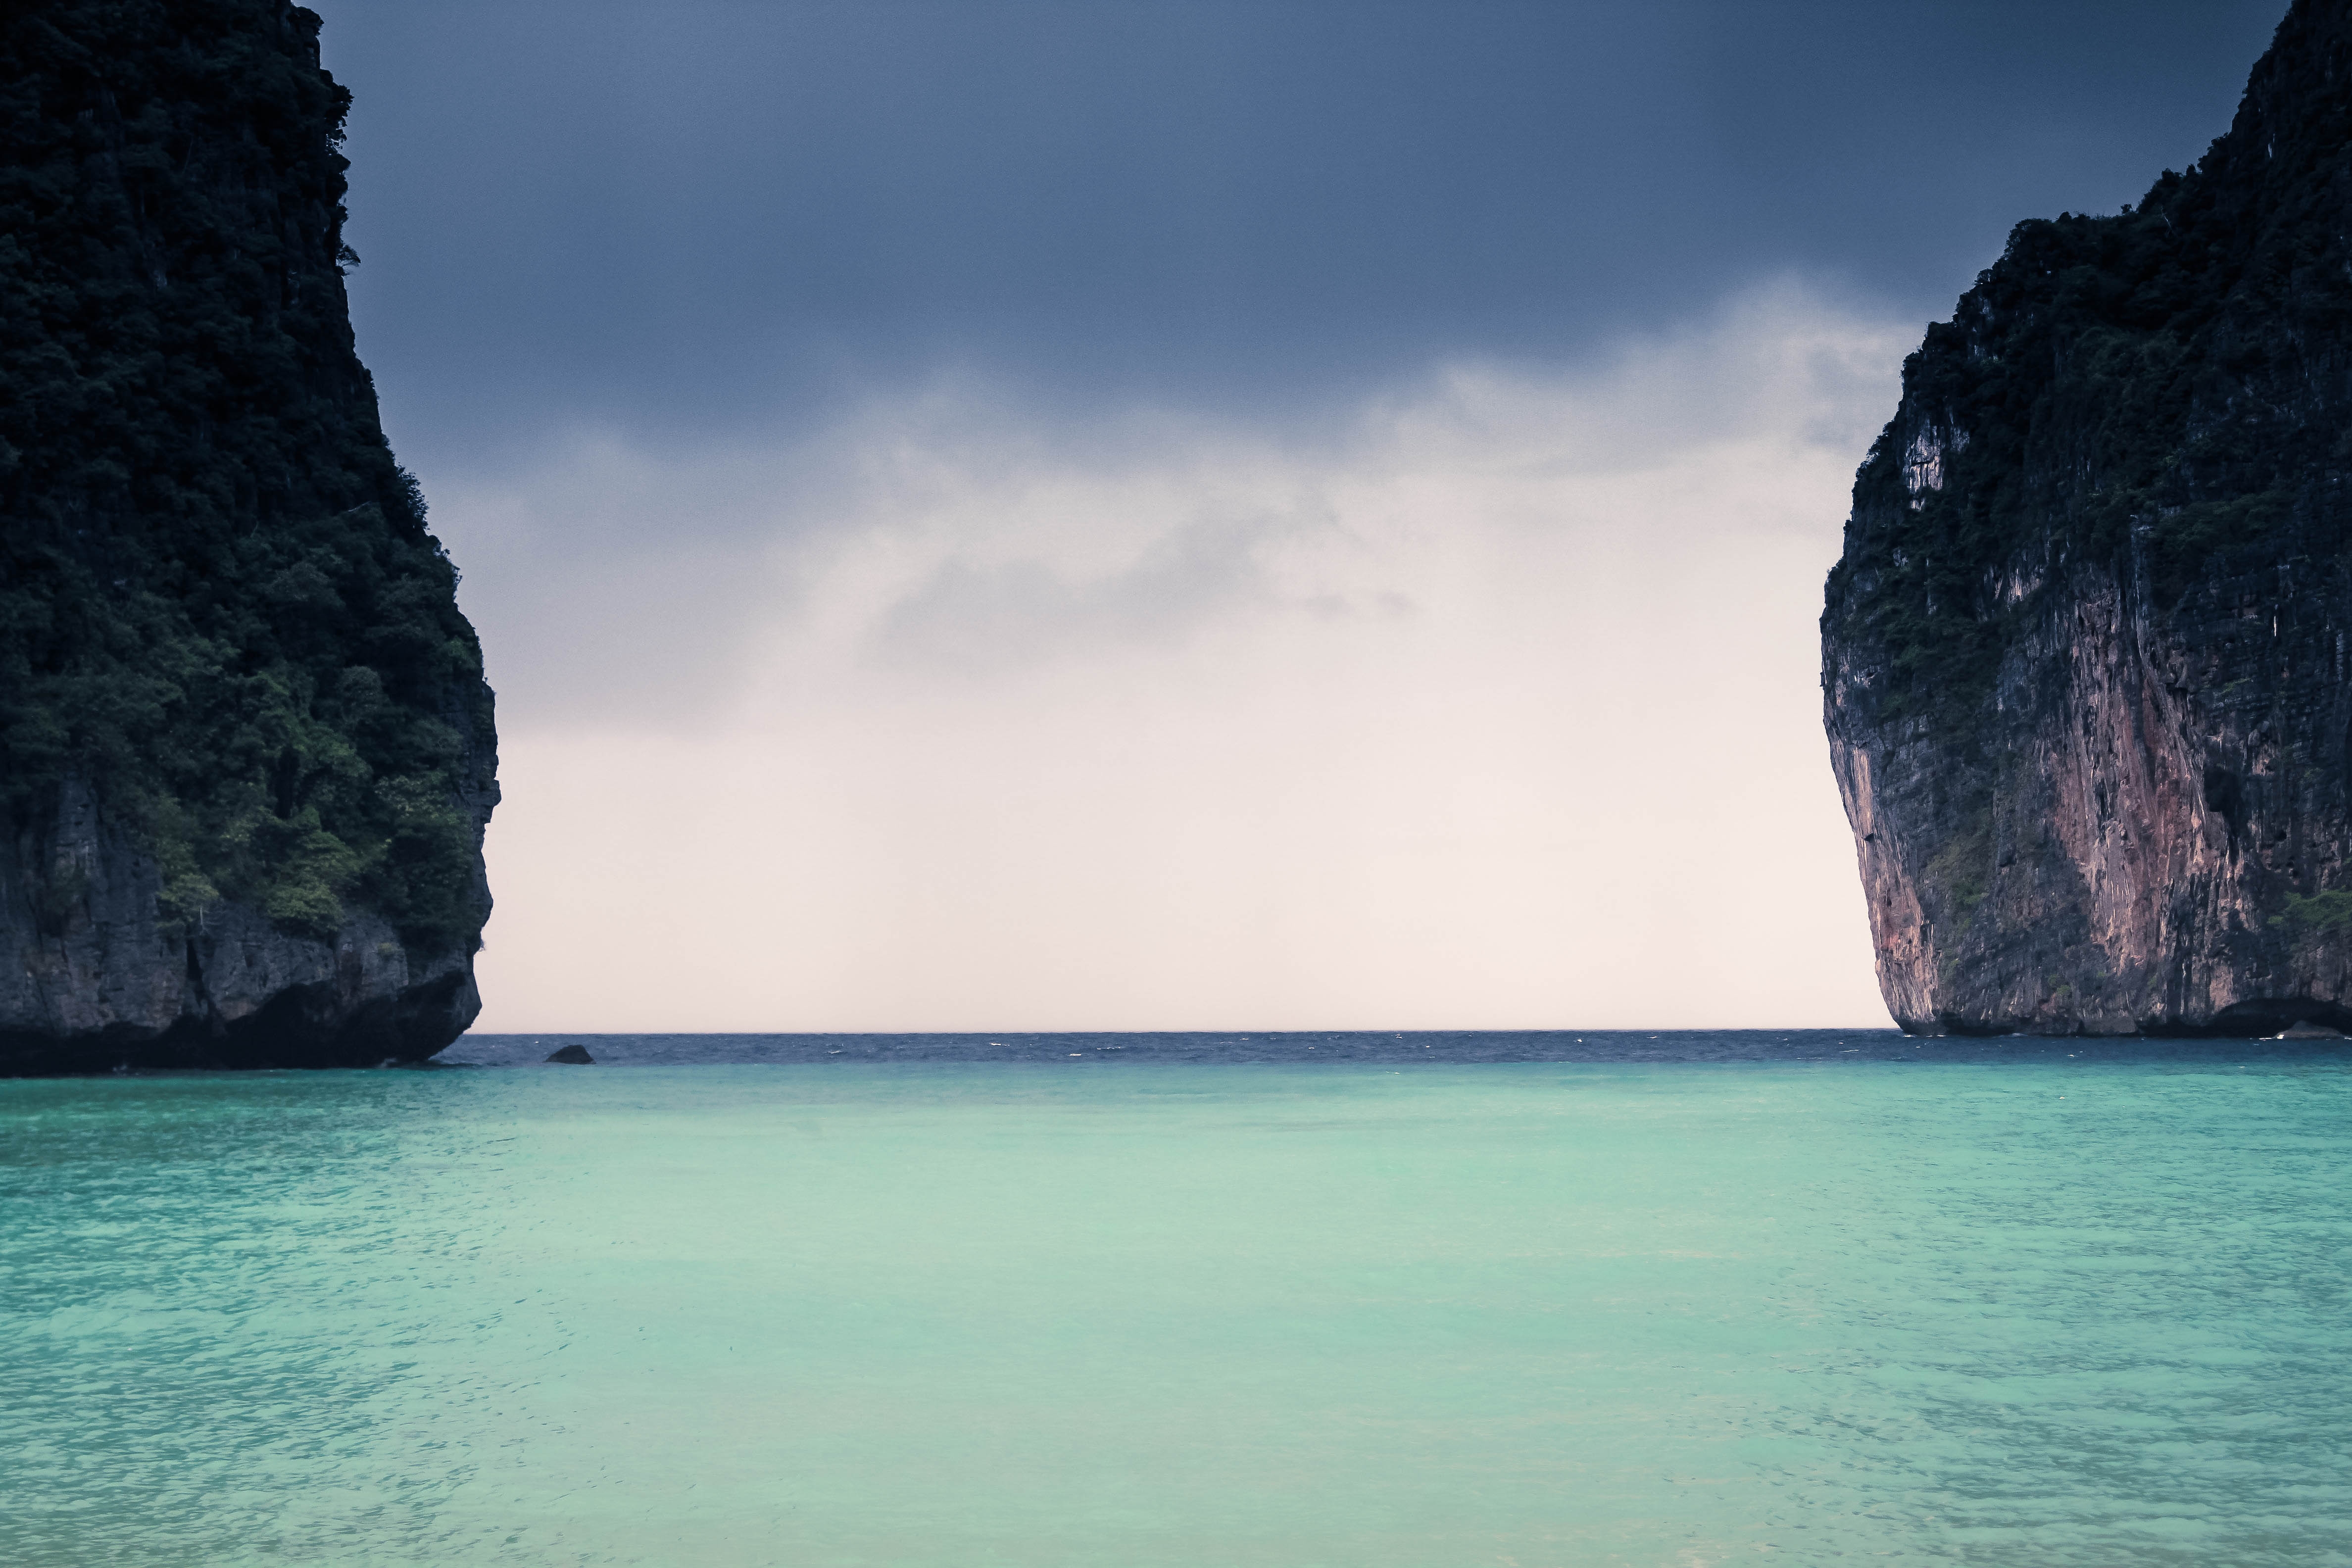
beach, sea, coast, water, nature, rock, ocean, horizon, cloud, sky, sunlight, shore, wave, cliff, dusk, reflection, bay, island, blue, terrain, material, body of water, rocks, mountains, cape, islet, landform, geographical feature, wind wave